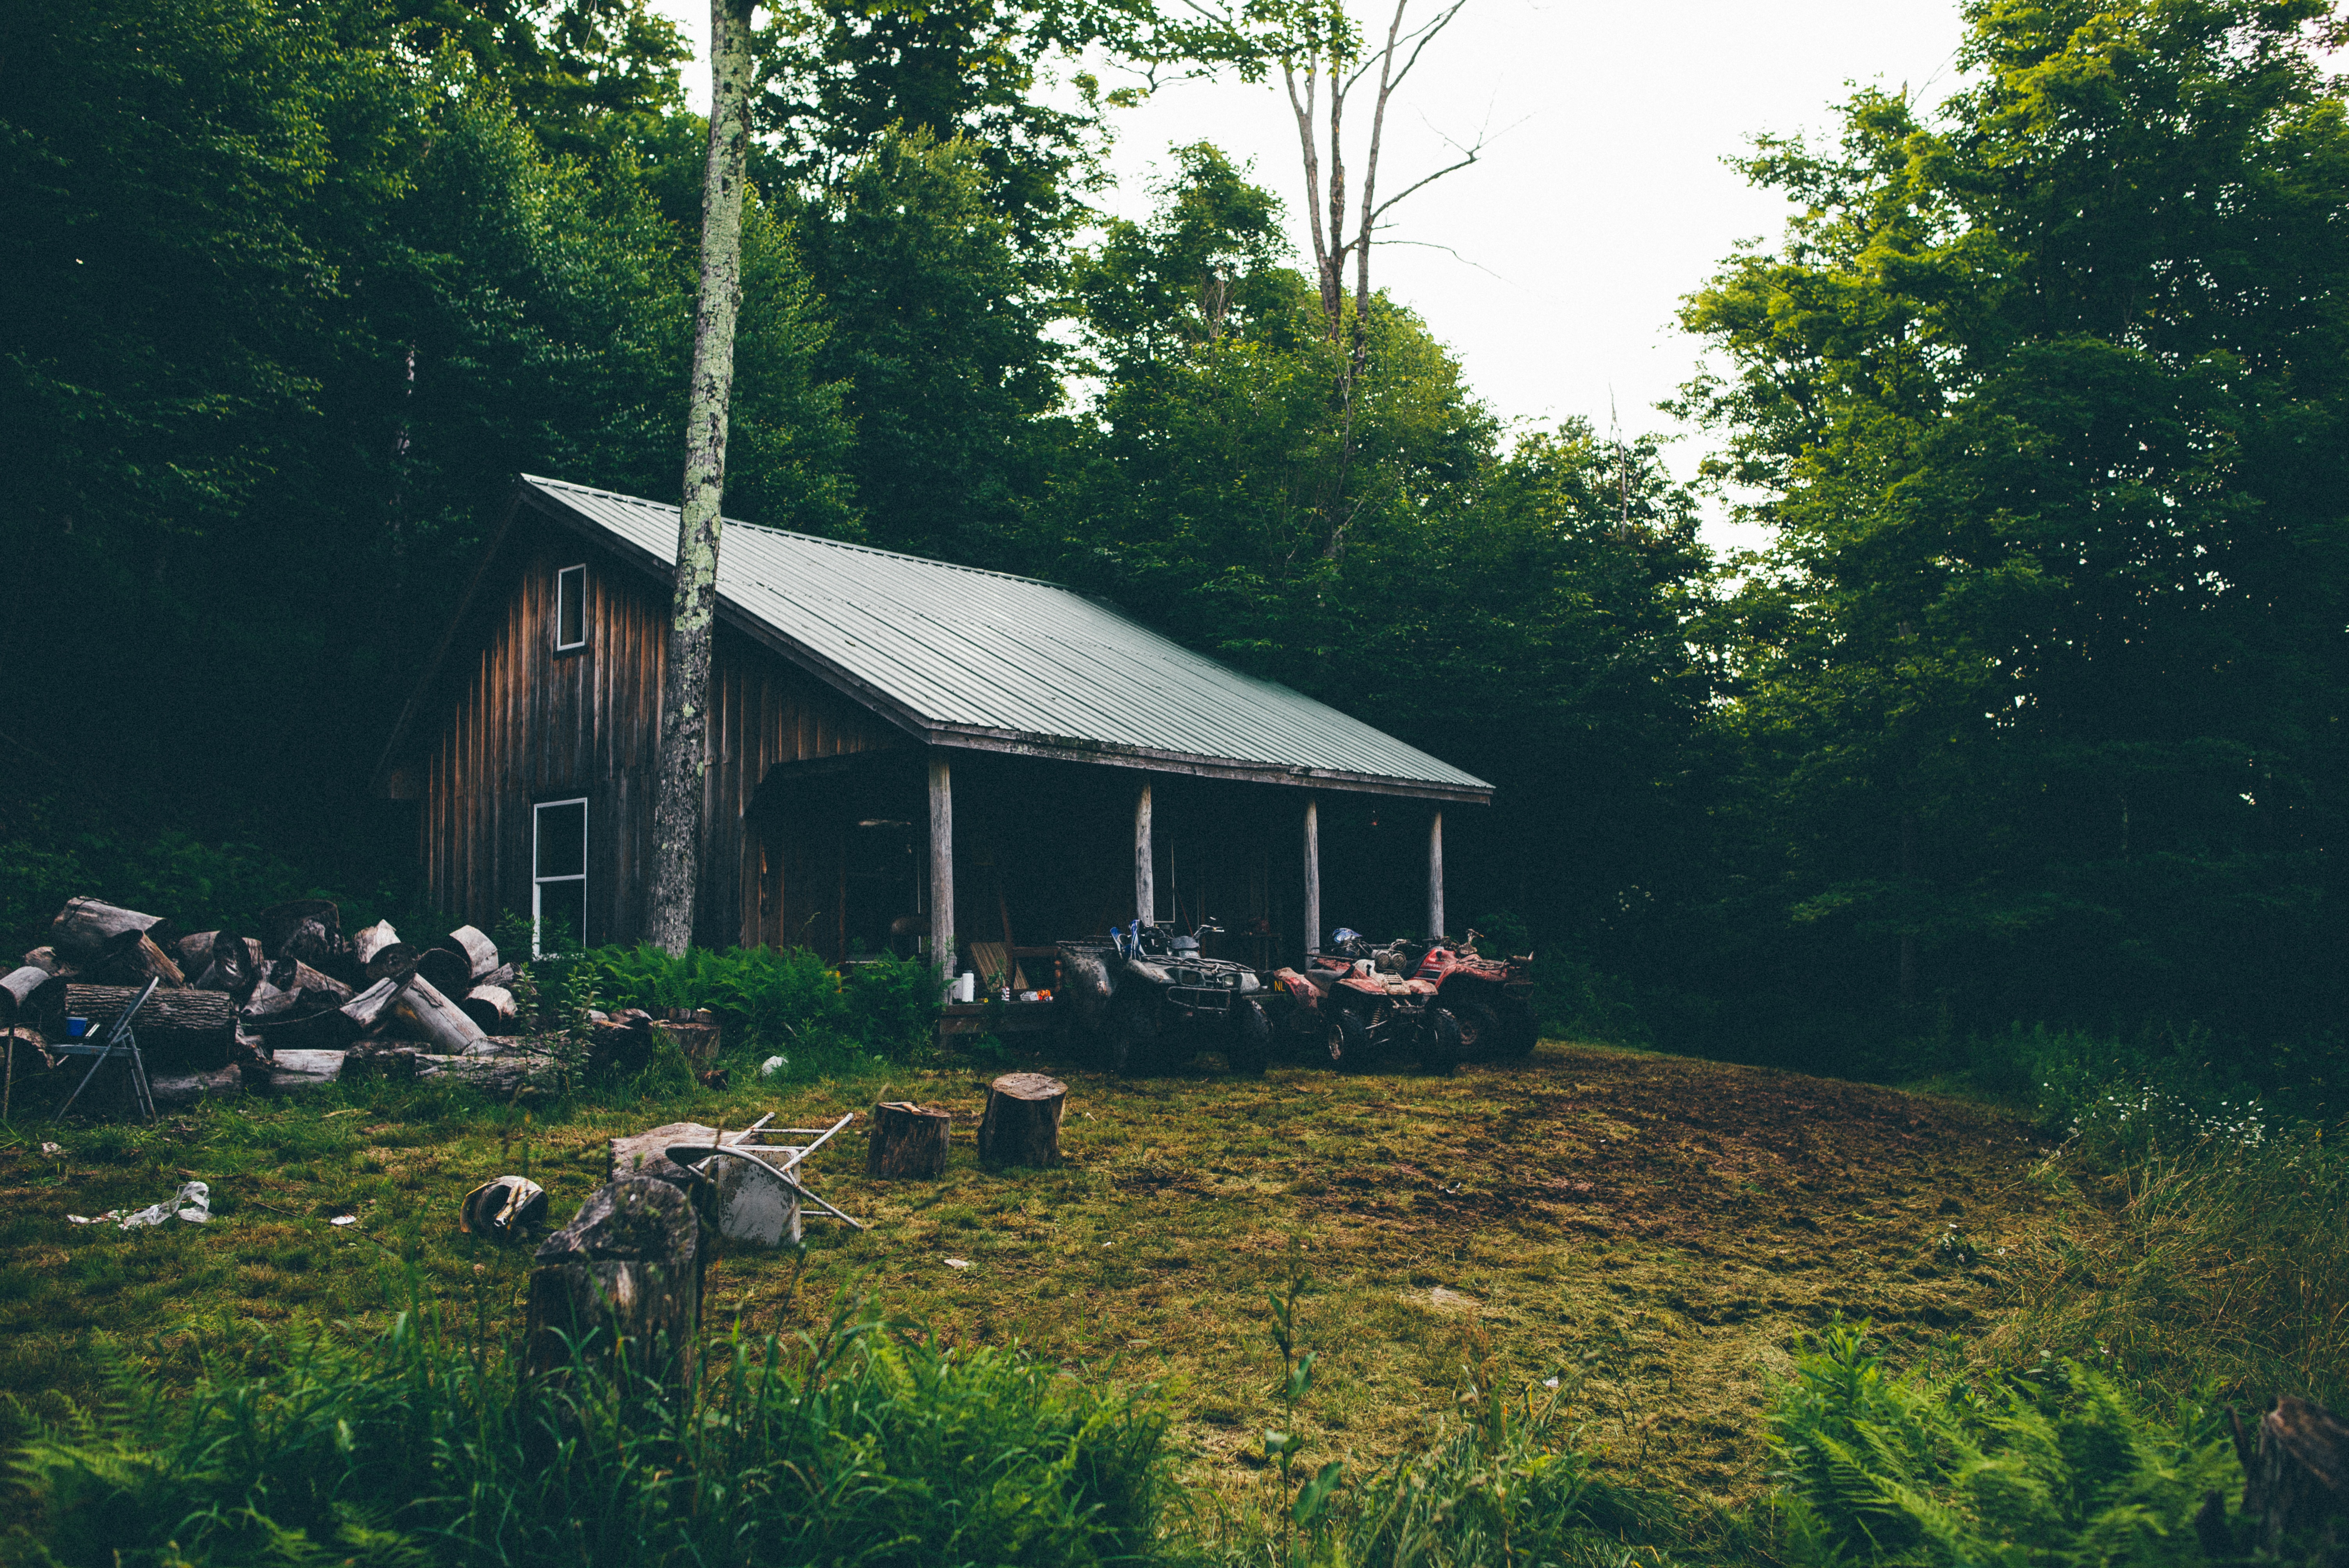
tree, forest, wood, farm, house, hut, shack, jungle, door, woodland, habitat, rural area, natural environment